John Oakley Maund

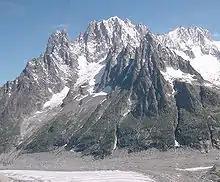
Les Droites (far right), the Aiguille du Dru (far left) and the Aiguille Verte (center)

John Oakley Maund was a mountaineer during the period known as the silver age of alpinism in the second half of the 19th century, and a prominent member of the Alpine Club. He weighed at the height of his mountaineering career.